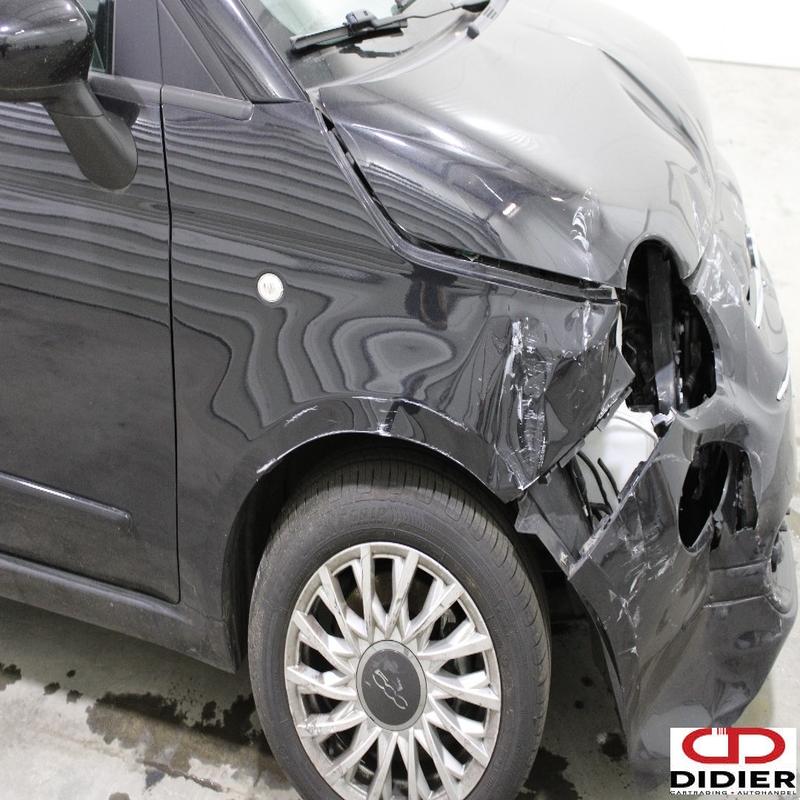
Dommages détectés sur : pare-choc avant, feu avant droit, capot, aile avant droite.
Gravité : majeur